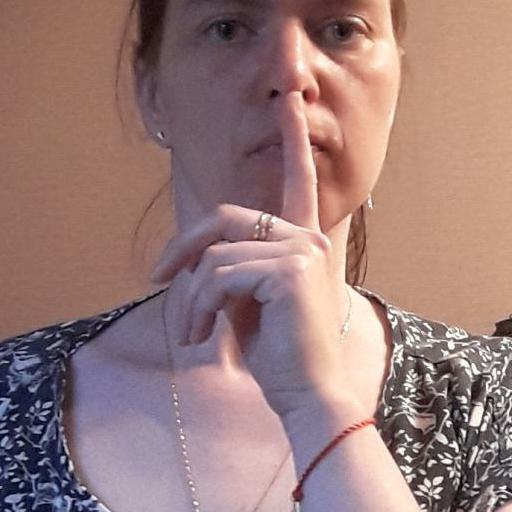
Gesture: mute